Digital electronics

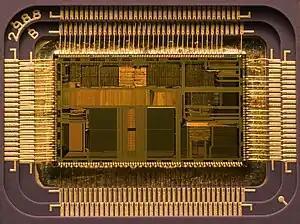
Intel 80486DX2 microprocessor

The usual way to implement a synchronous sequential state machine is to divide it into a piece of combinational logic and a set of flip flops called a "state register". The state register represents the state as a binary number. The combinational logic produces the binary representation for the next state. On each clock cycle, the state register captures the feedback generated from the previous state of the combinational logic and feeds it back as an unchanging input to the combinational part of the state machine. The clock rate is limited by the most time-consuming logic calculation in the combinational logic.